Jesús Larrañaga

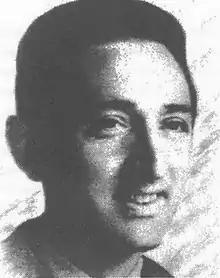

Jesus Larrañaga Churruca (17 April 1901 – 21 January 1942) was a Basque communist union leader who became one of the military leaders during the Spanish Civil War (1936–39). He went into exile after the fall of the Republic to the Francoist forces, but later returned to Portugal. He was arrested, handed over to the Spanish and executed by firing squad.